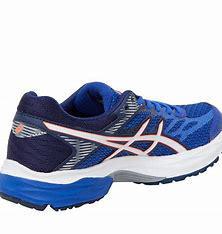
Brand: Asics
Model: Gel Flux 4